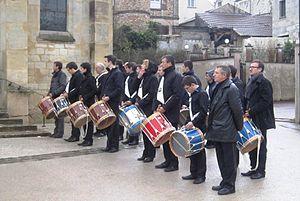
Les tambours de France aux obsèques Robert Goute, leur président fondateur